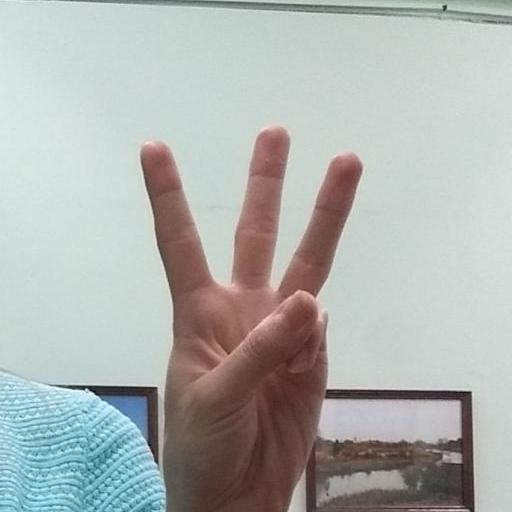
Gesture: three